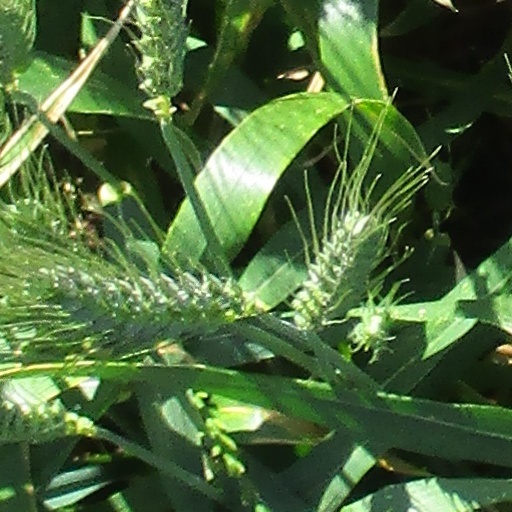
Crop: wheat